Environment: real
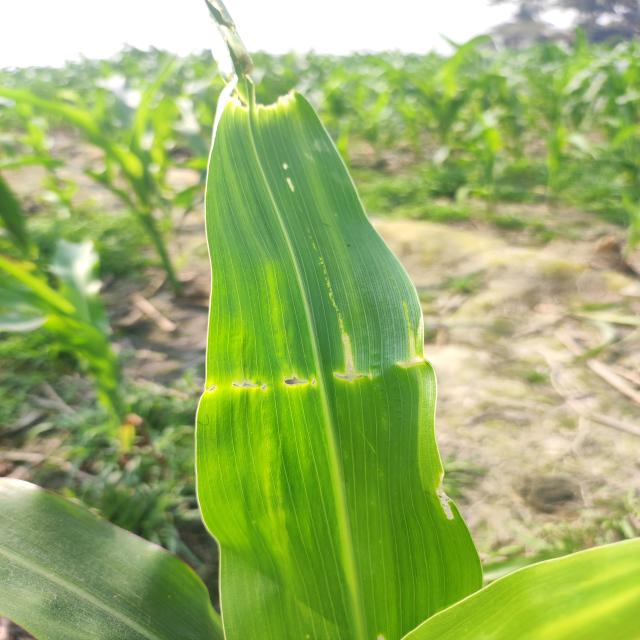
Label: fall_armyworm